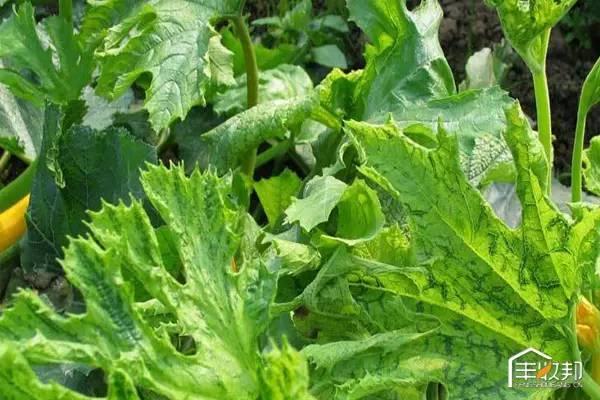
Plant: Zucchini
Disease: zucchini yellow mosaic virus